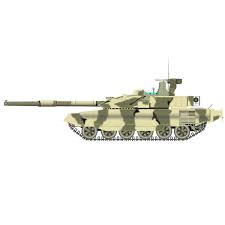
Label: T-90